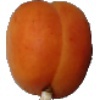
Label: Apricot 1